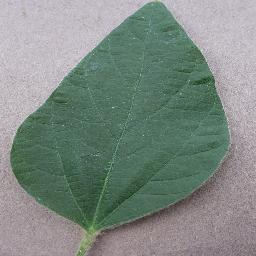
Label: Soybean___healthy